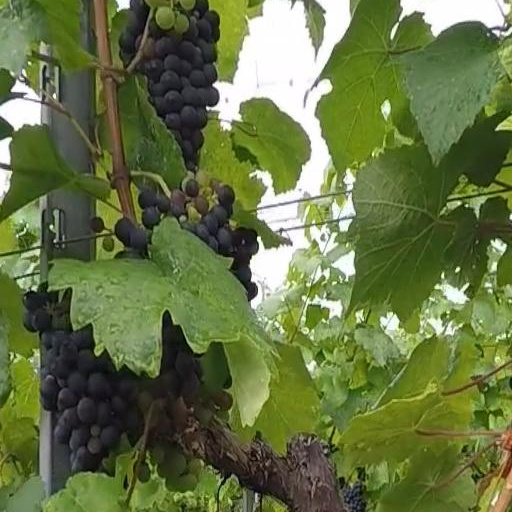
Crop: grape